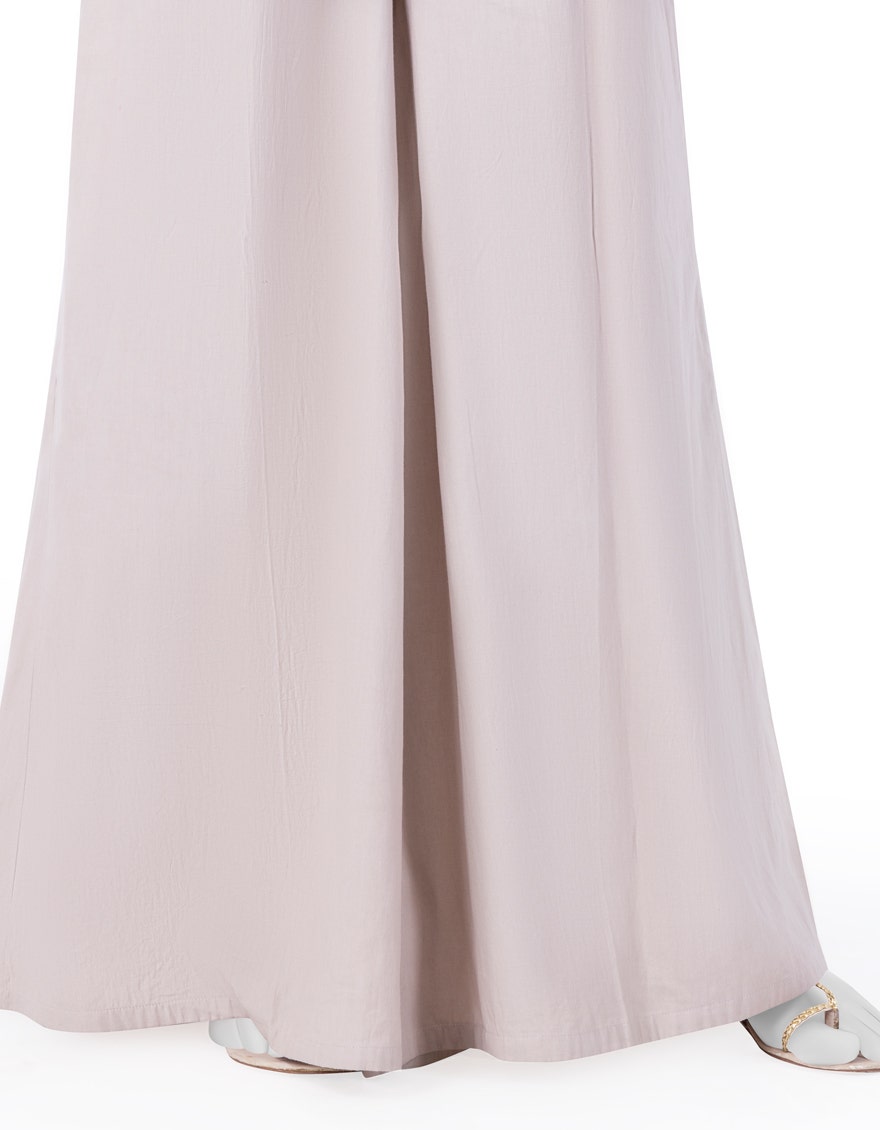
mauve jasmin wide leg pants